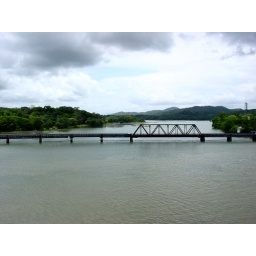
Going Through The Culebra CutRailroad bridge over river that runs into cut